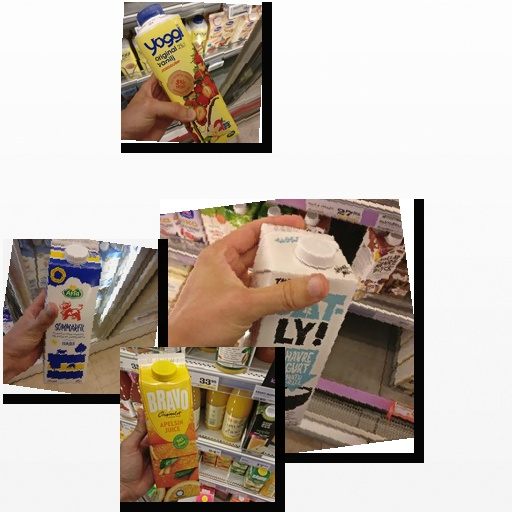
Food items: orange_juice, strawberry_yoghurt, sour_milk, oat_yogurt